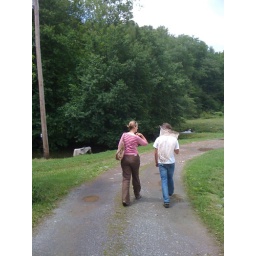
Barbara and the charming young man in pink sunglasses who netted our fish for us.